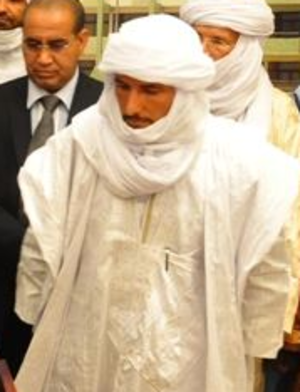
Bilal Ag Acherif
Bilal Ag Acherif er generalsekretæren for Den nationale bevægelse for Azawads løsrivelse, og han har ledet bevægelsen under Konflikten i Mali i 2012, under denne konflikt erklærede bevægelsen Azawad uafhængighed fra Mali, selv om landet ikke er blevet anerkendt af nogen andre stater eller internationale organisationer. 6. april 2012 var han den som undertegnede Azawads uafhængighedserklæring i landets selverklærede hovedstad Gao.